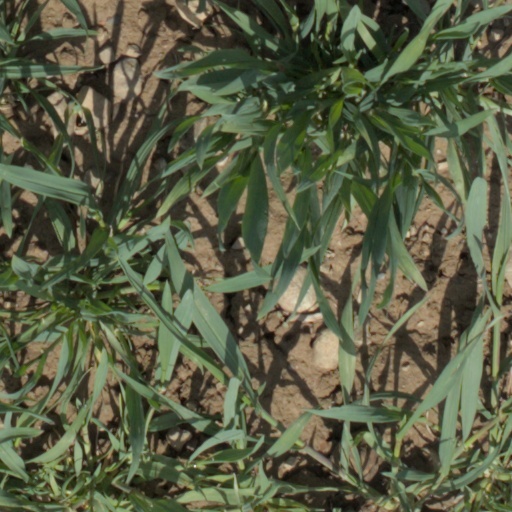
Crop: wheat